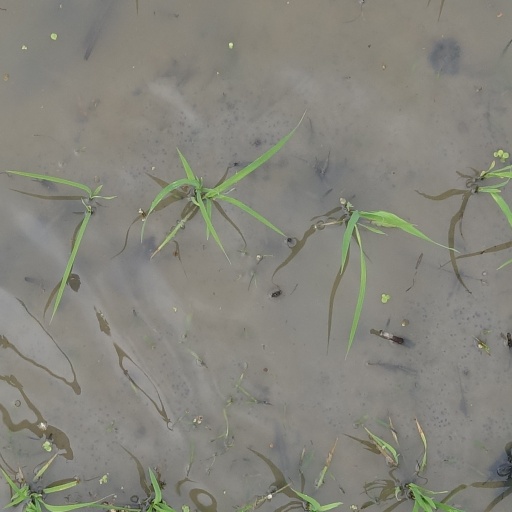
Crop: rice